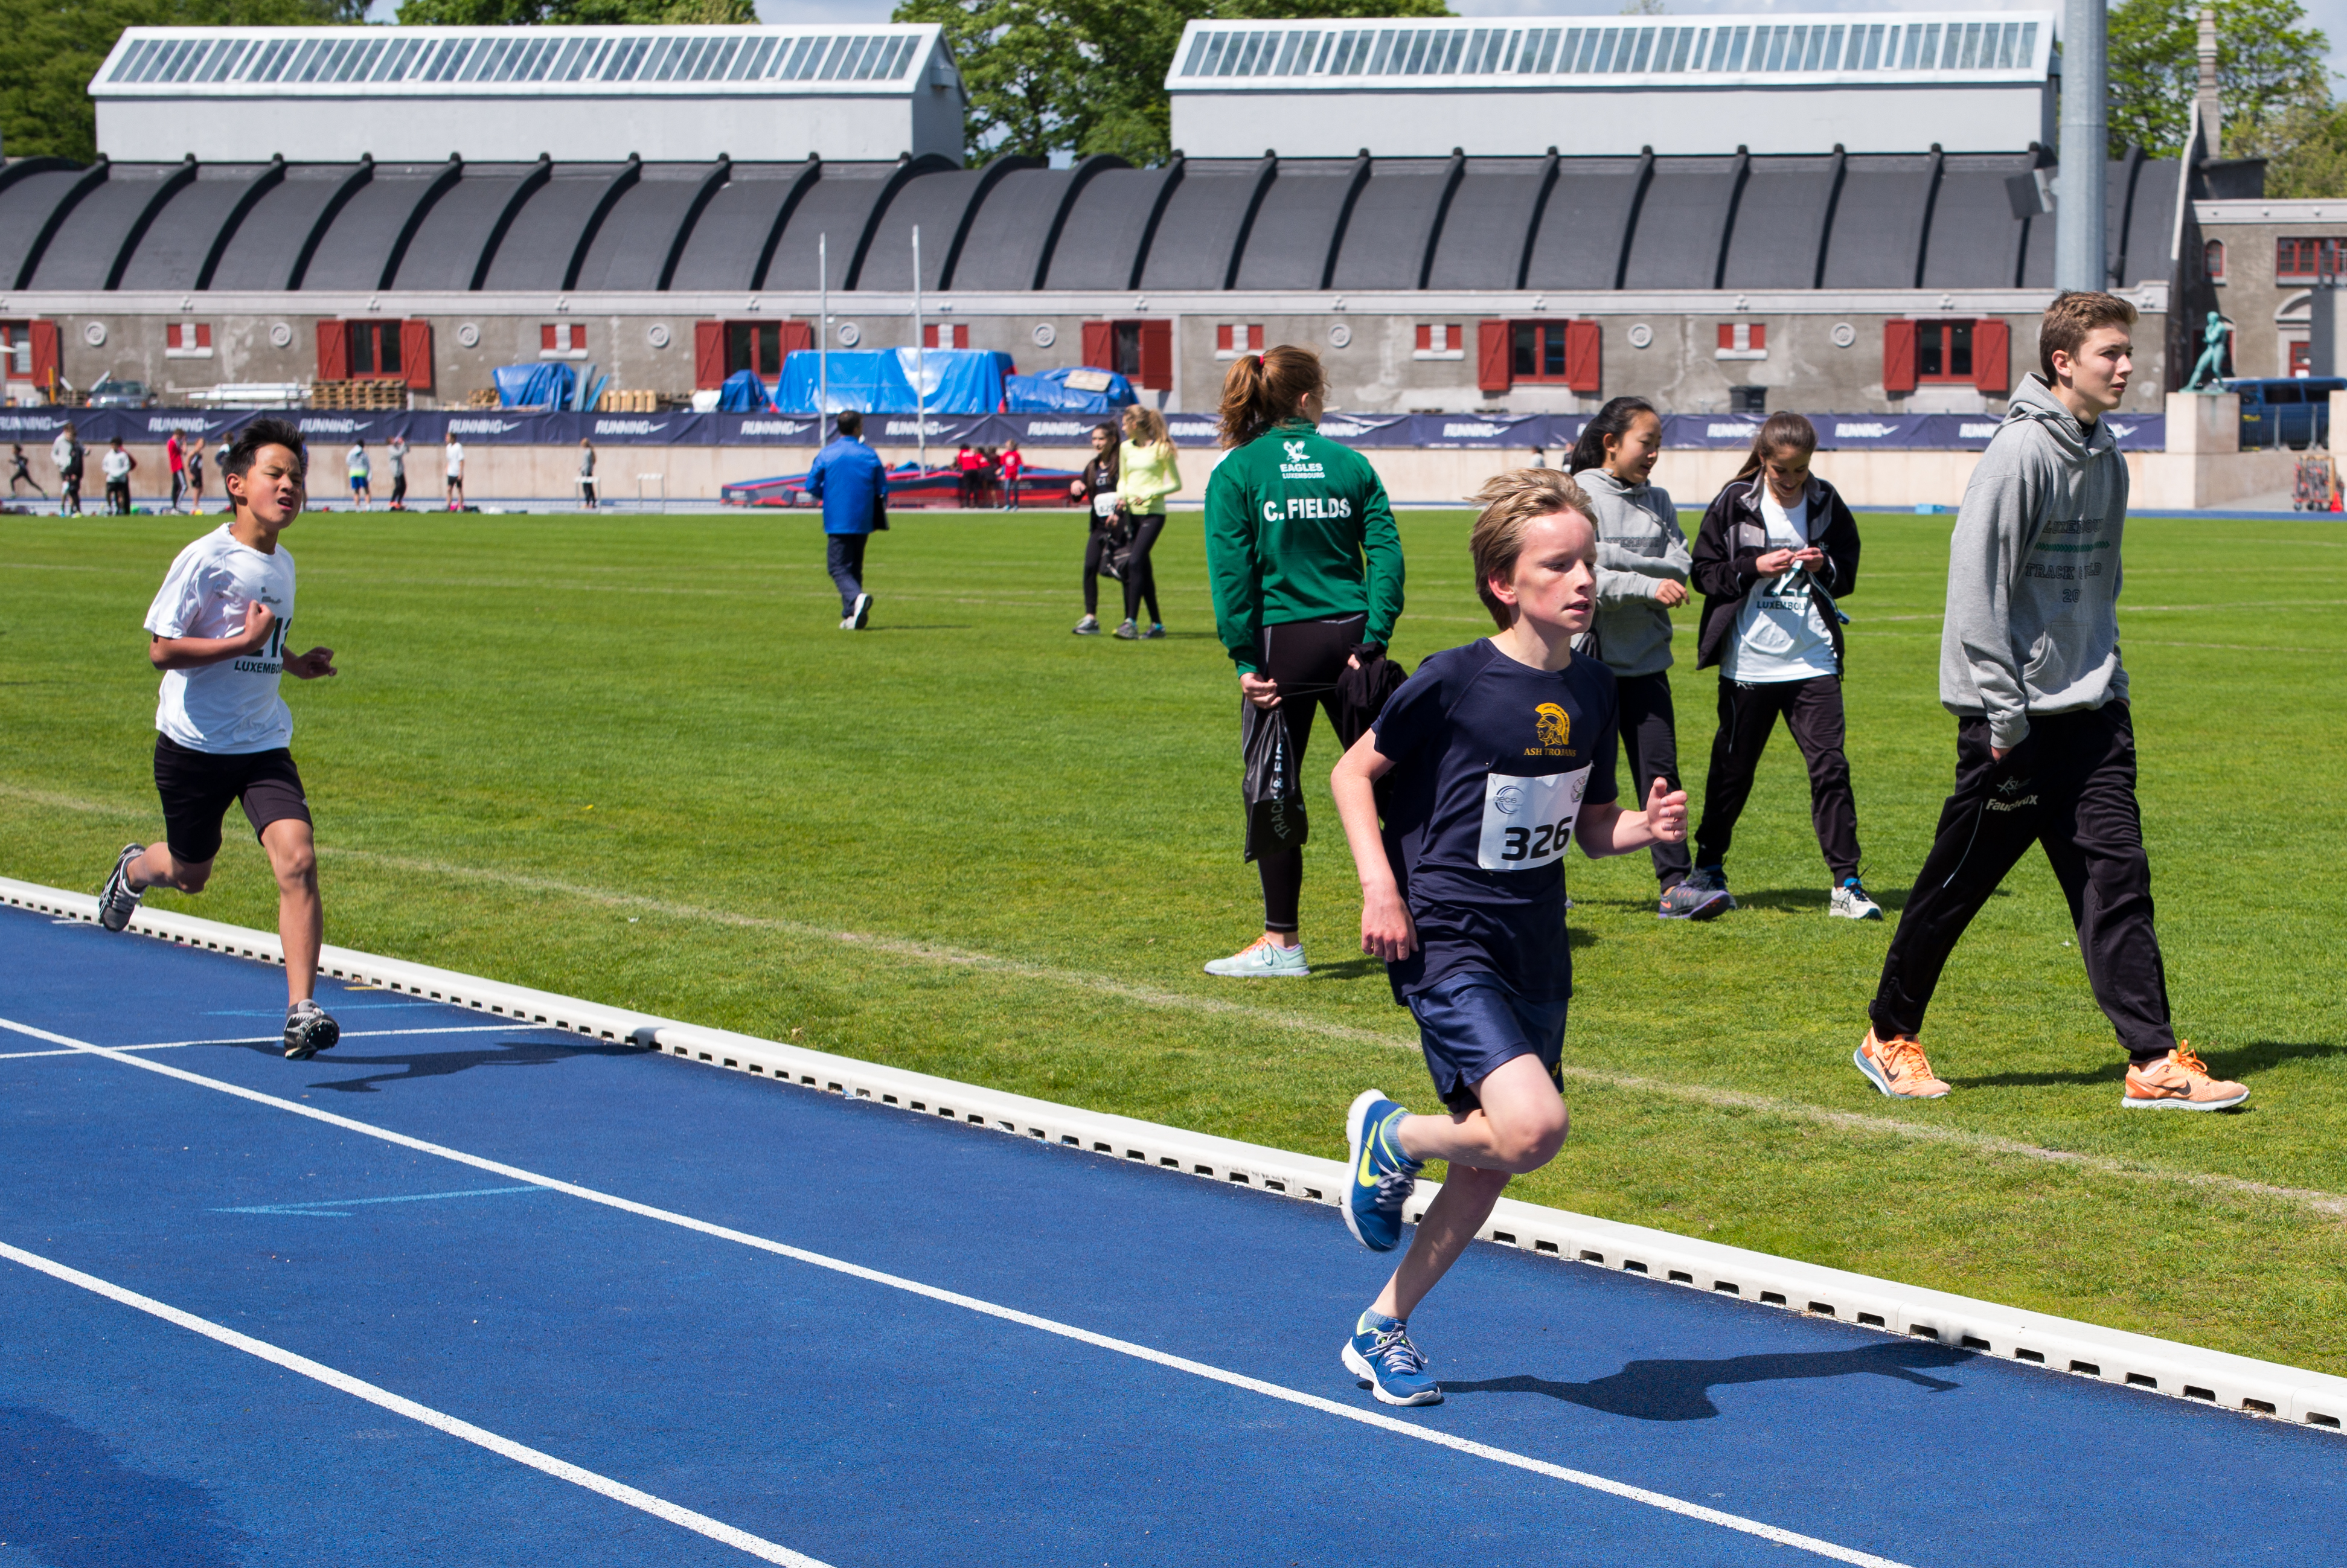
structure, running, jumping, stadium, sports, championship, endurance, athletics, sprint, physical exercise, sport venue, human action, endurance sports, duathlon, track and field athletics, middle distance running, 4 100 metres relay